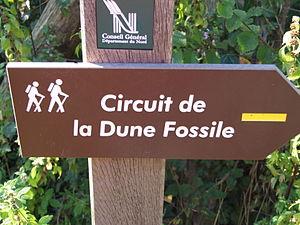
La dune fossile de Ghyvelde, appelée aussi la dune aux pins est l'une des dunes de Flandres qui a été acquise par le Conservatoire de l'espace littoral et des rivages lacustres pour une superficie de 112 ha.